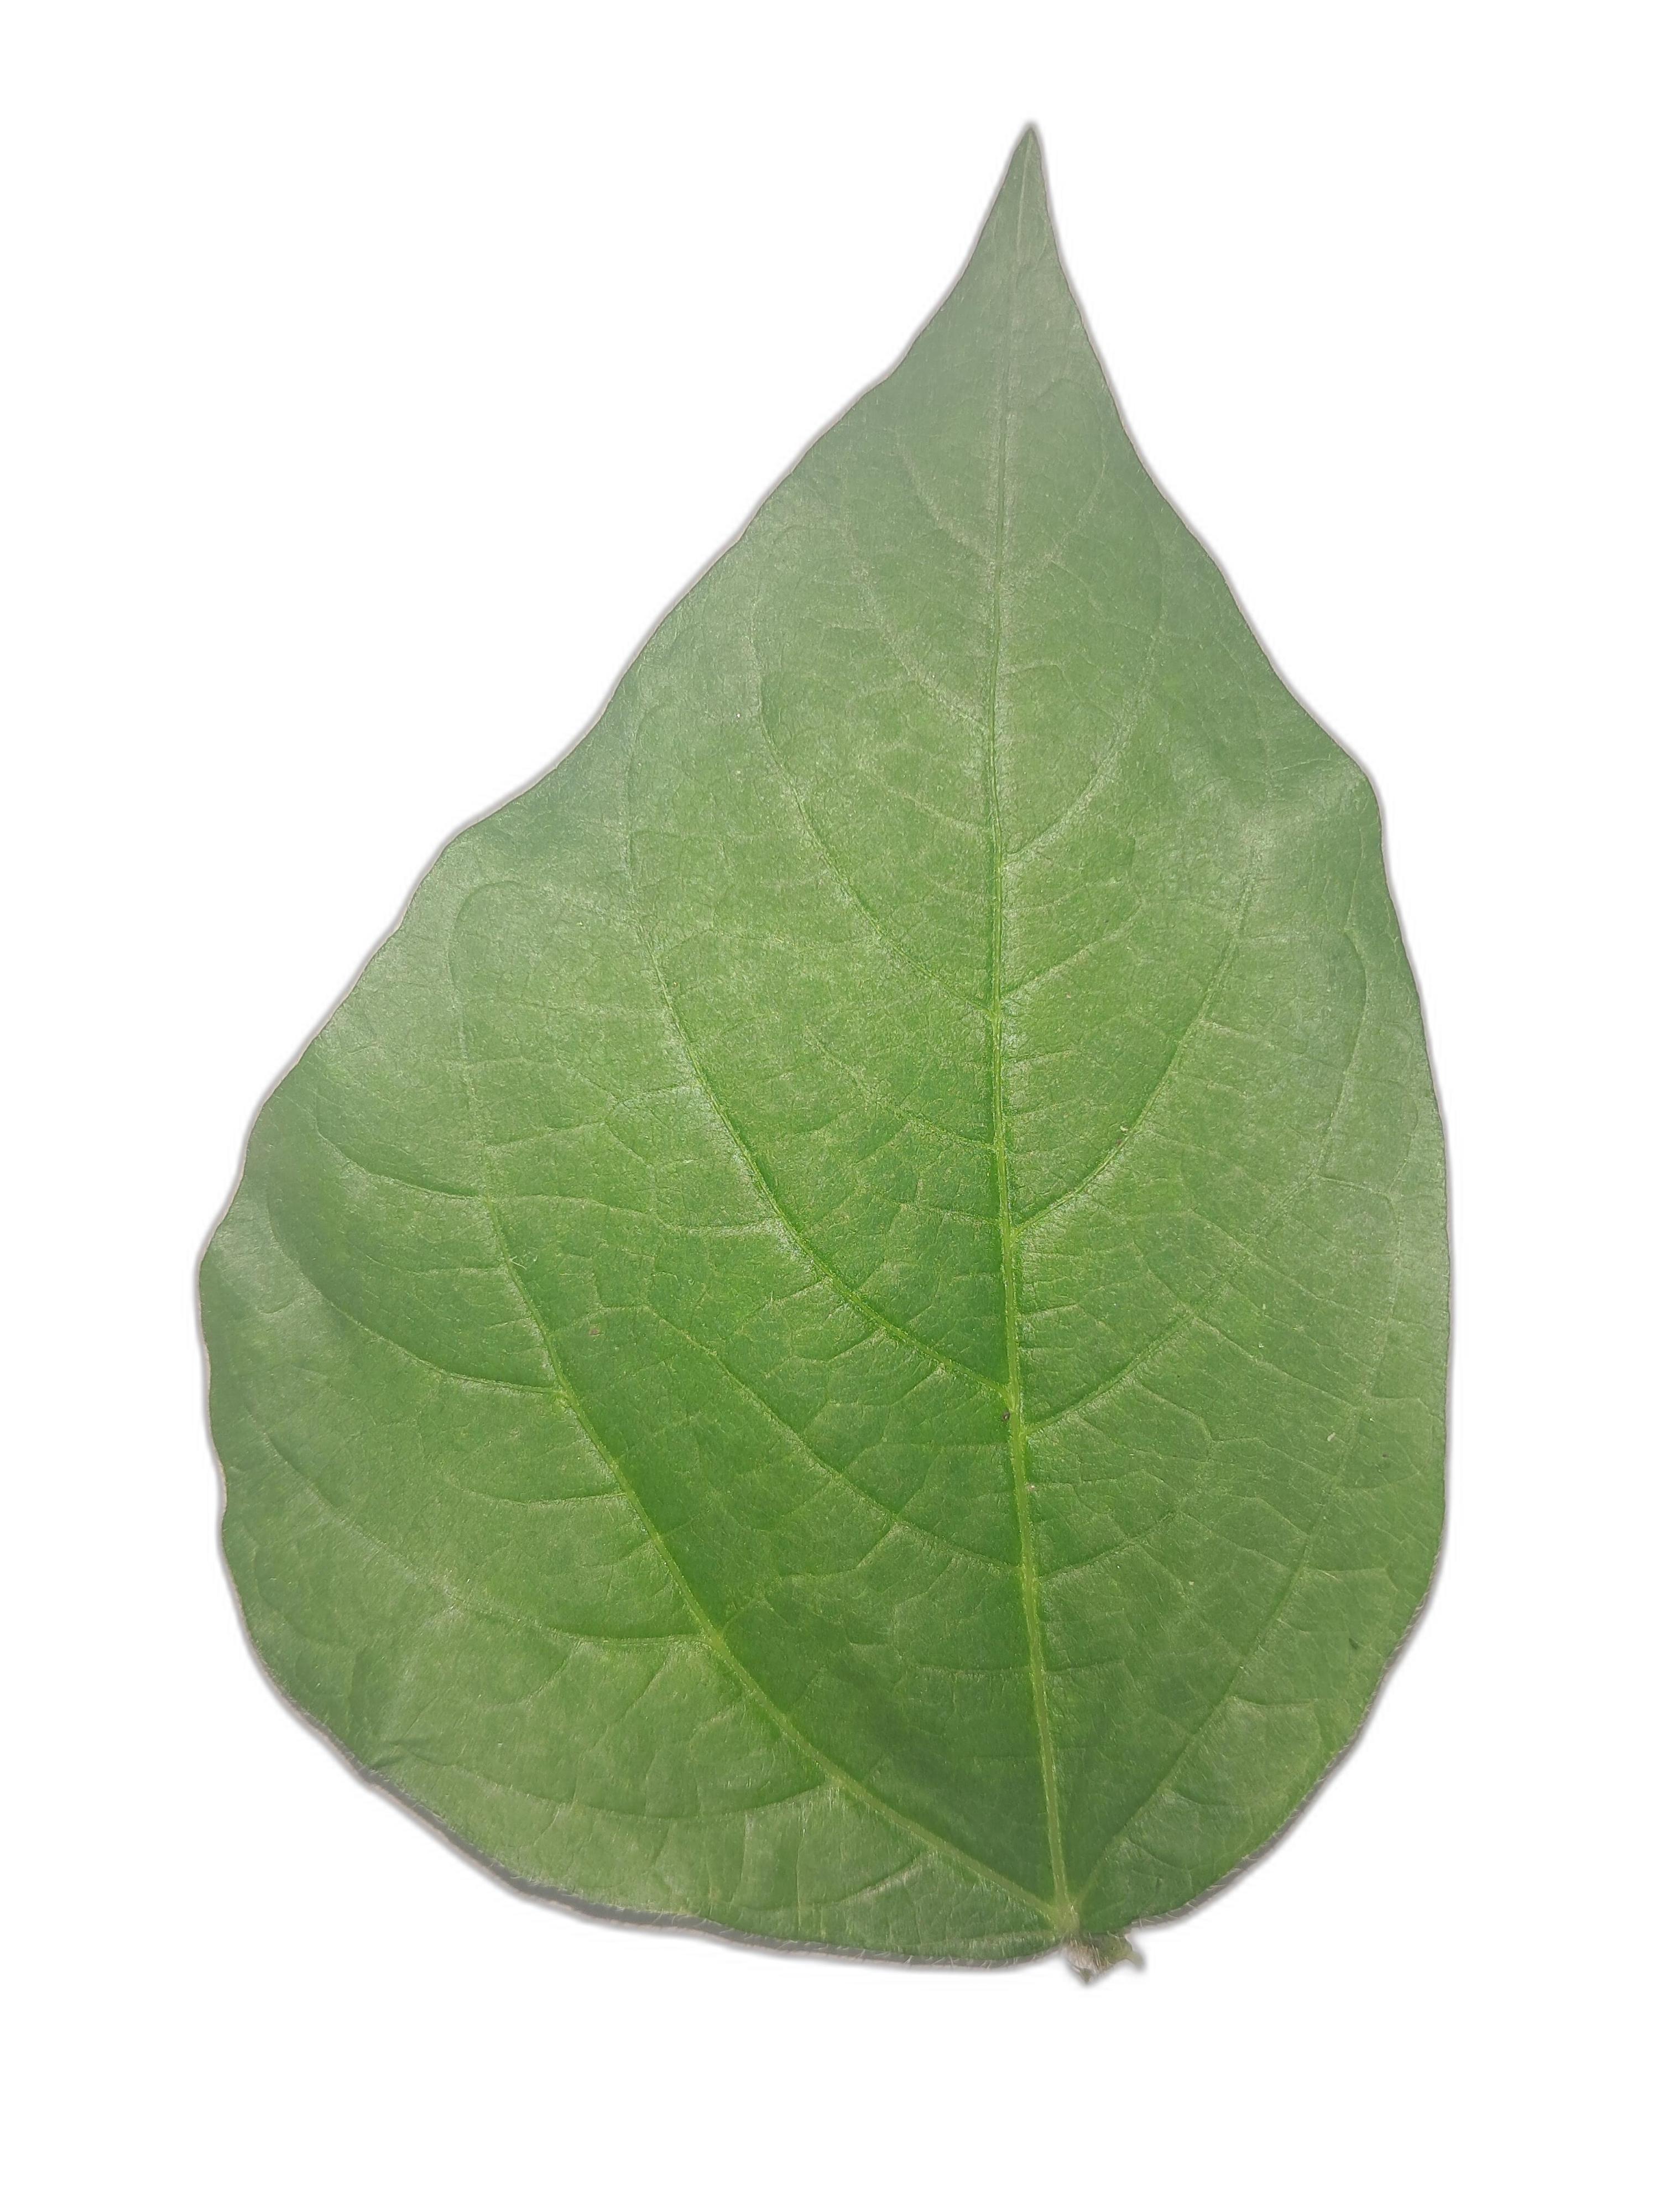
Label: Healthy